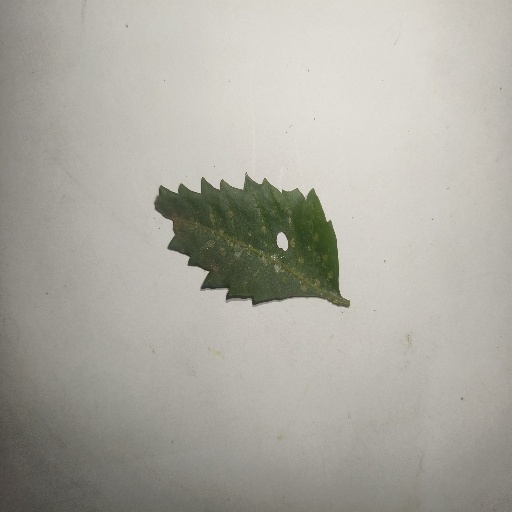
Species: Neem
Leaf condition: Shot Hole Leaf